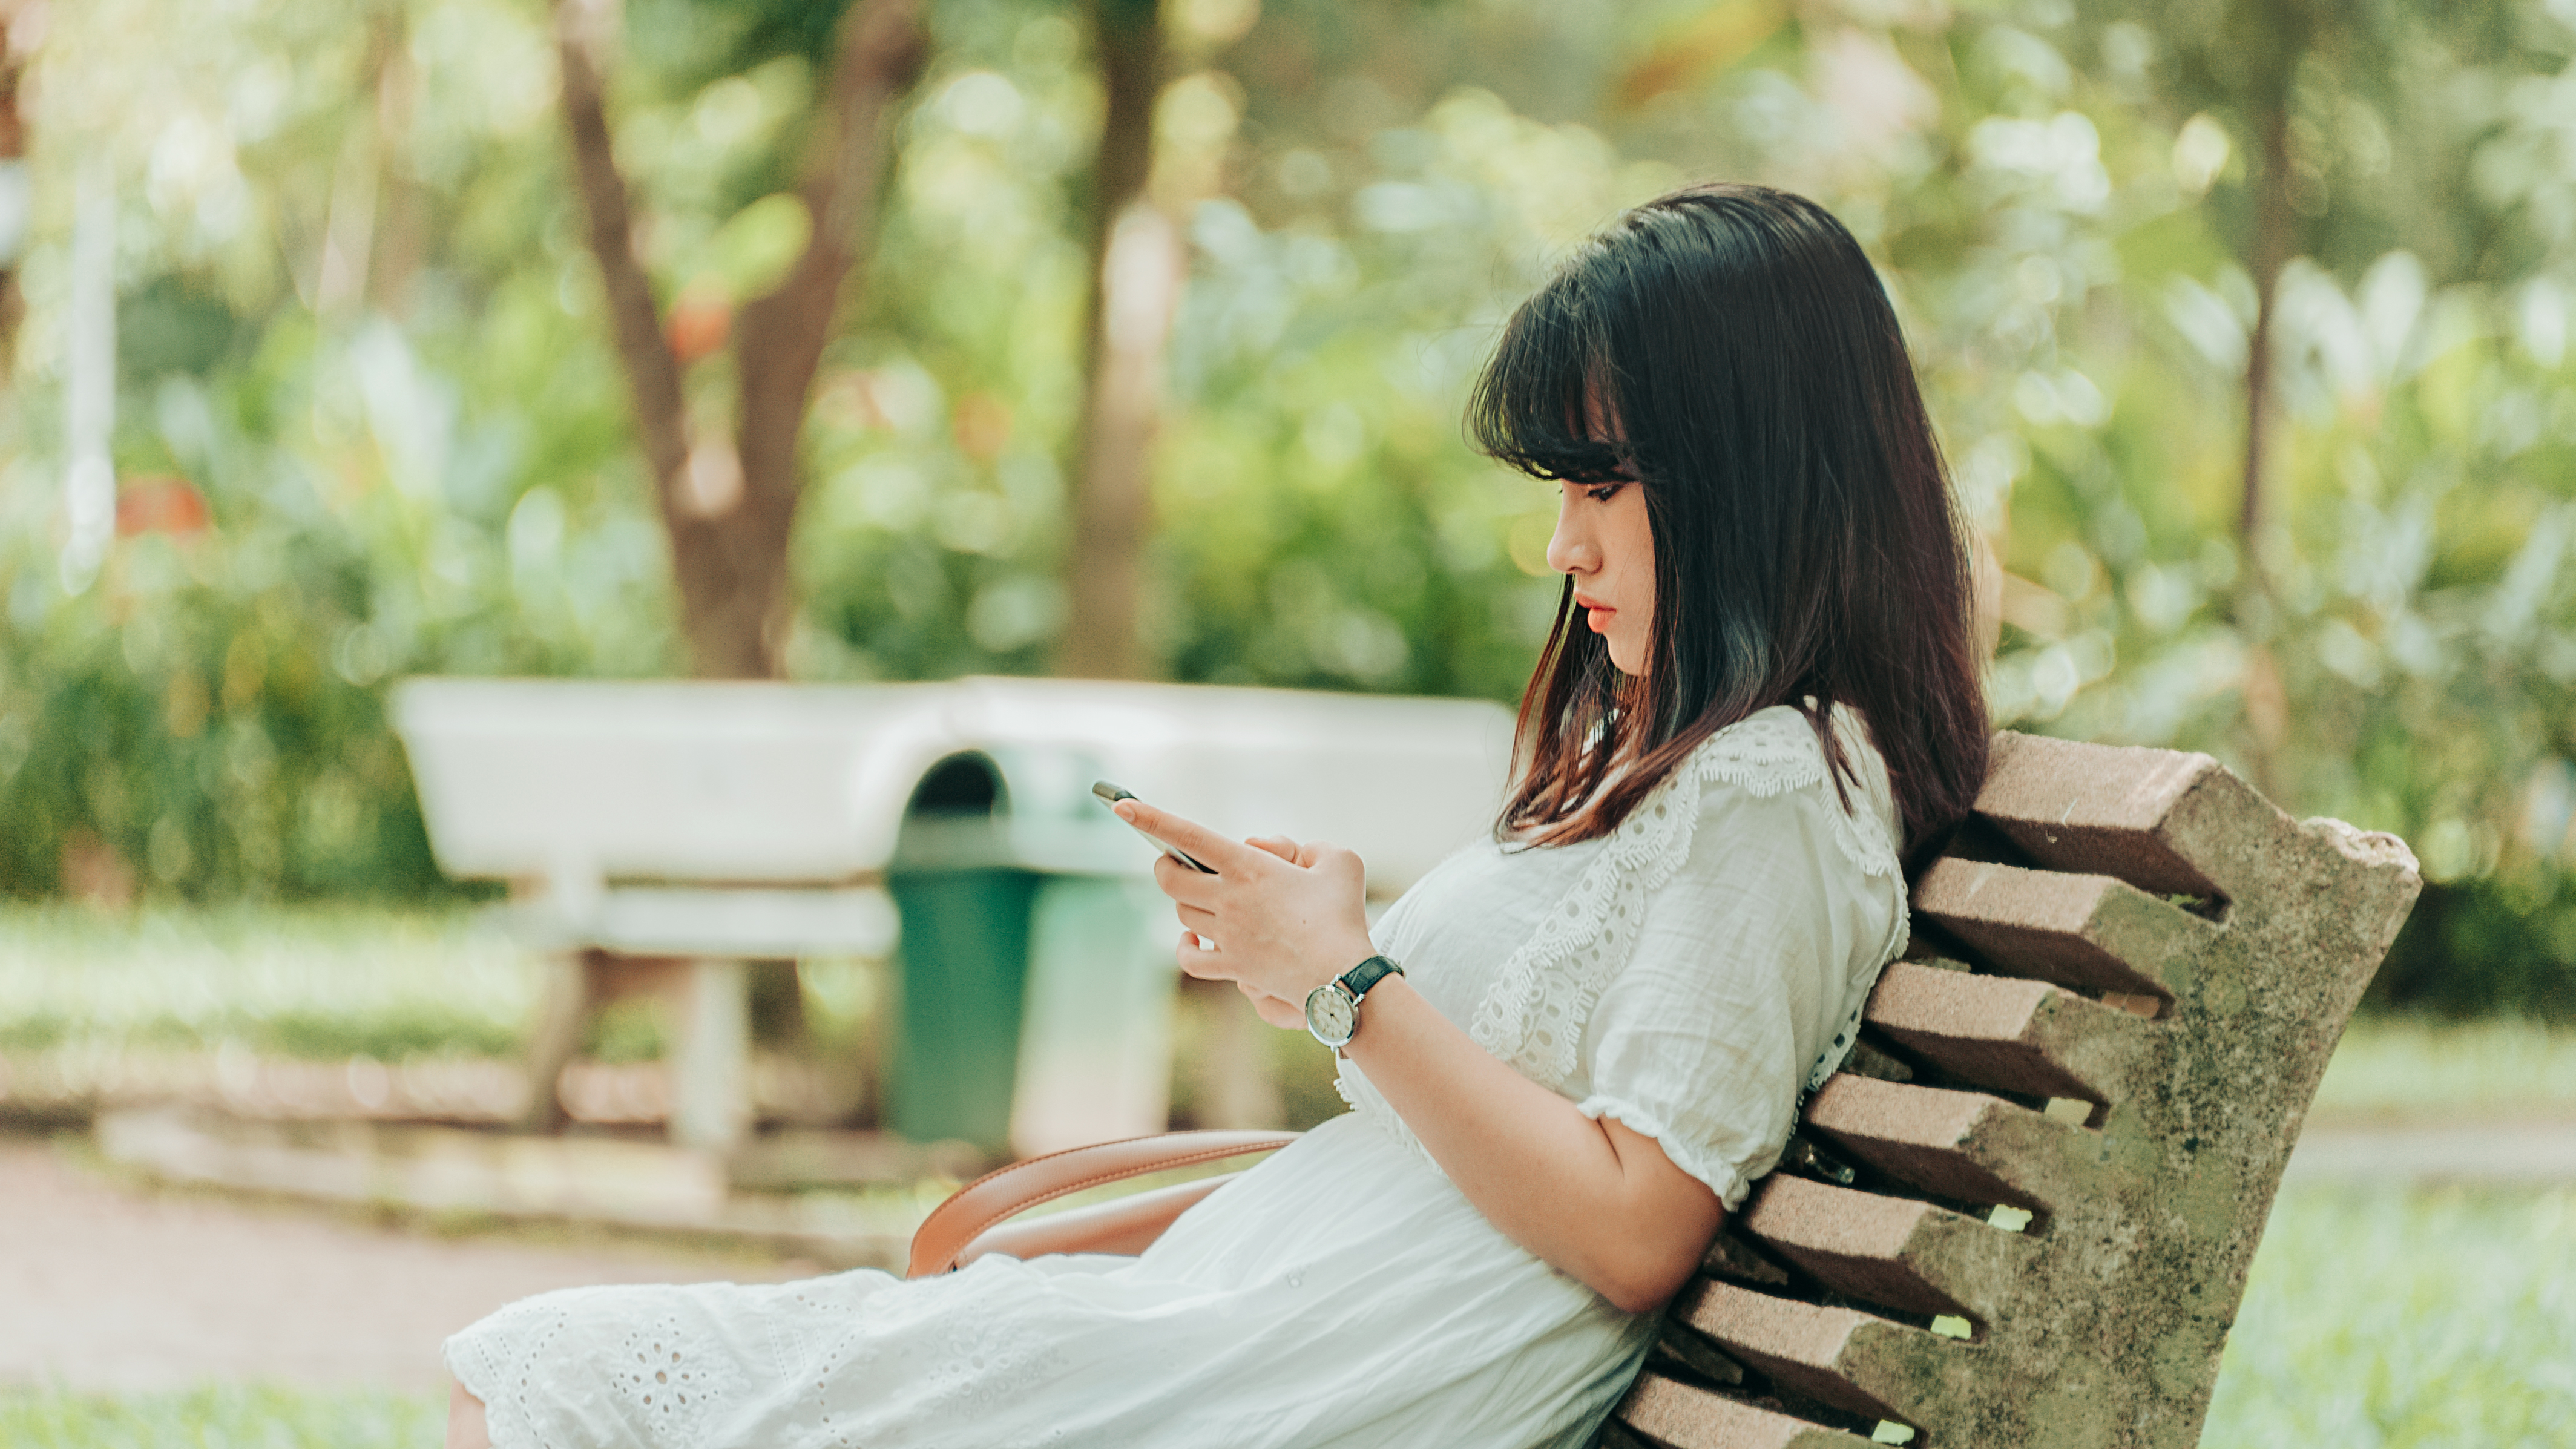
photography, wallpaper, portrait, landscape, cute, lovely, happy, alive, natural, beautiful, beauty, live, photograph, sitting, girl, grass, black hair, long hair, tree, portrait photography